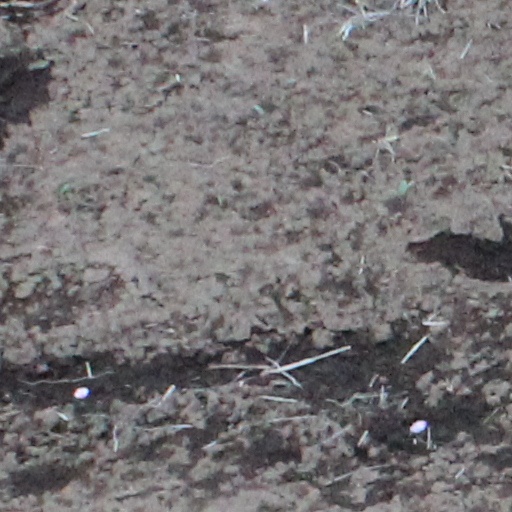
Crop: wheat